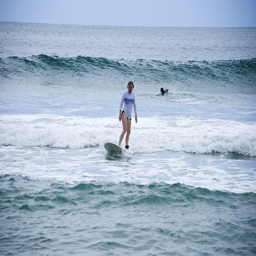
A woman is catching a wave in the ocean on her surf board.
A person on a surf board in shallow water coming ashore.
Young girl stands on her surfboard atop small waves.
A young woman is surfing in the ocean.
A girl in a wet suit riding a small wave.